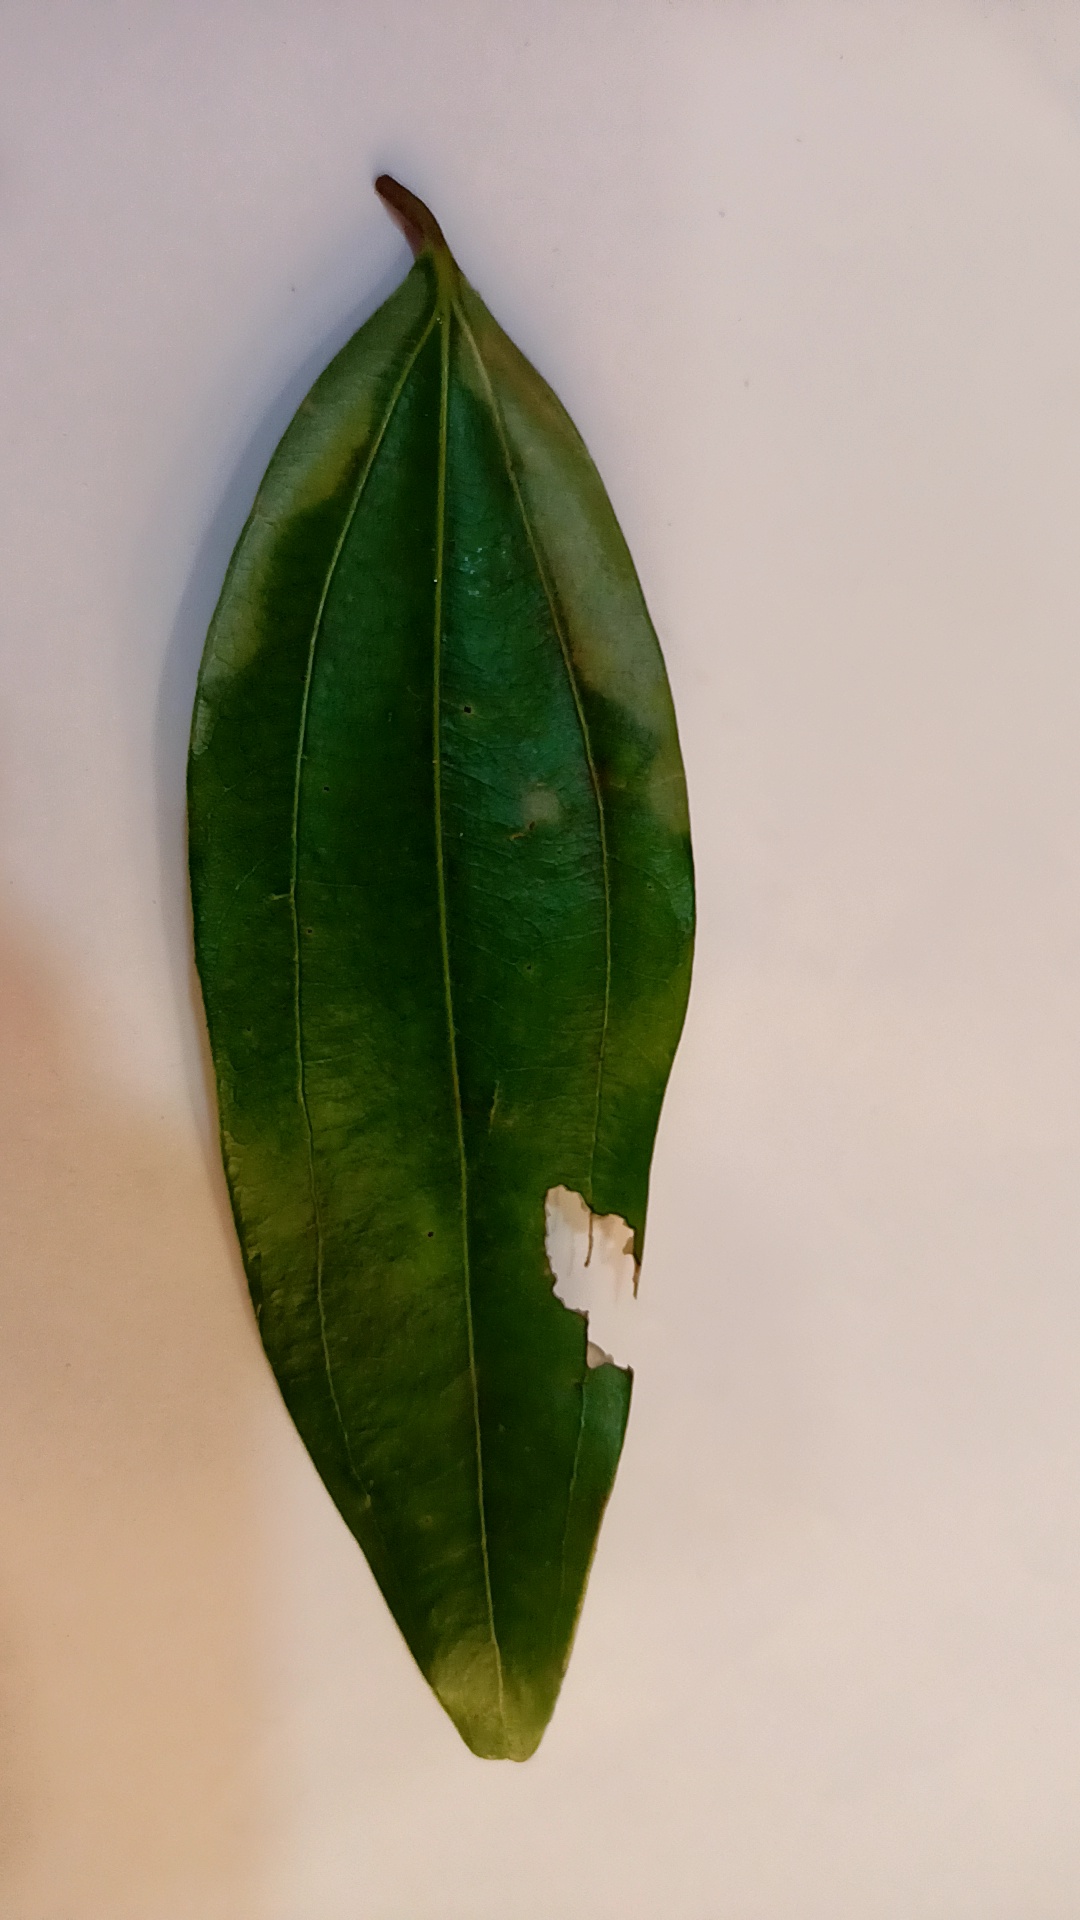
Label: Disease